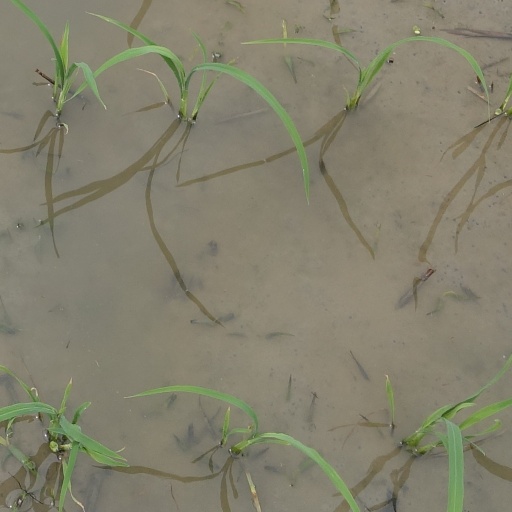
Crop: rice